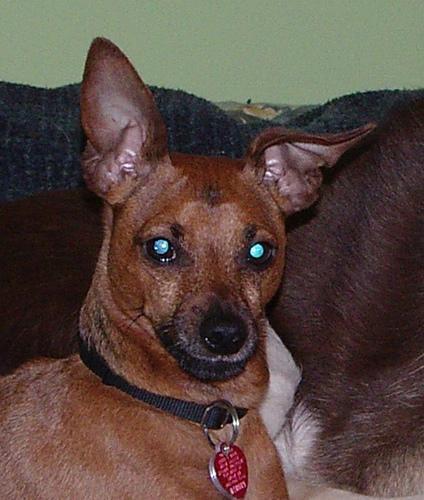
miniature_pinscher